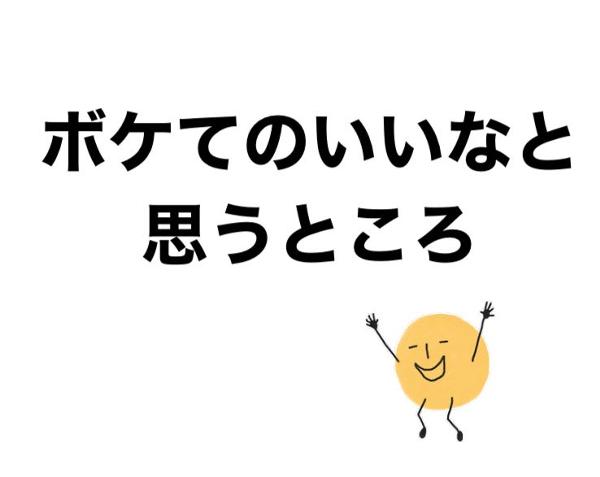
回答: このボケに星を押してくれる優しい皆さんが居る